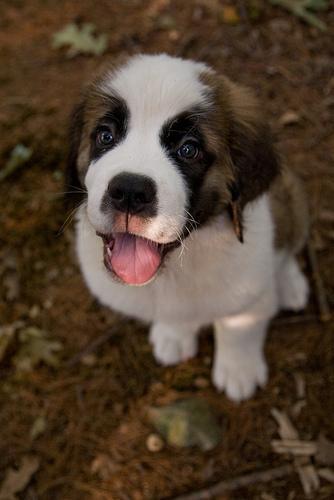
Saint_Bernard